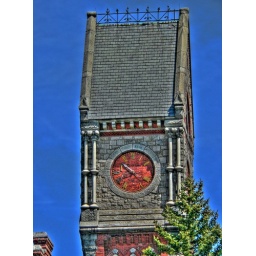
The Worcester State Mental Hospital clock tower in HDR.